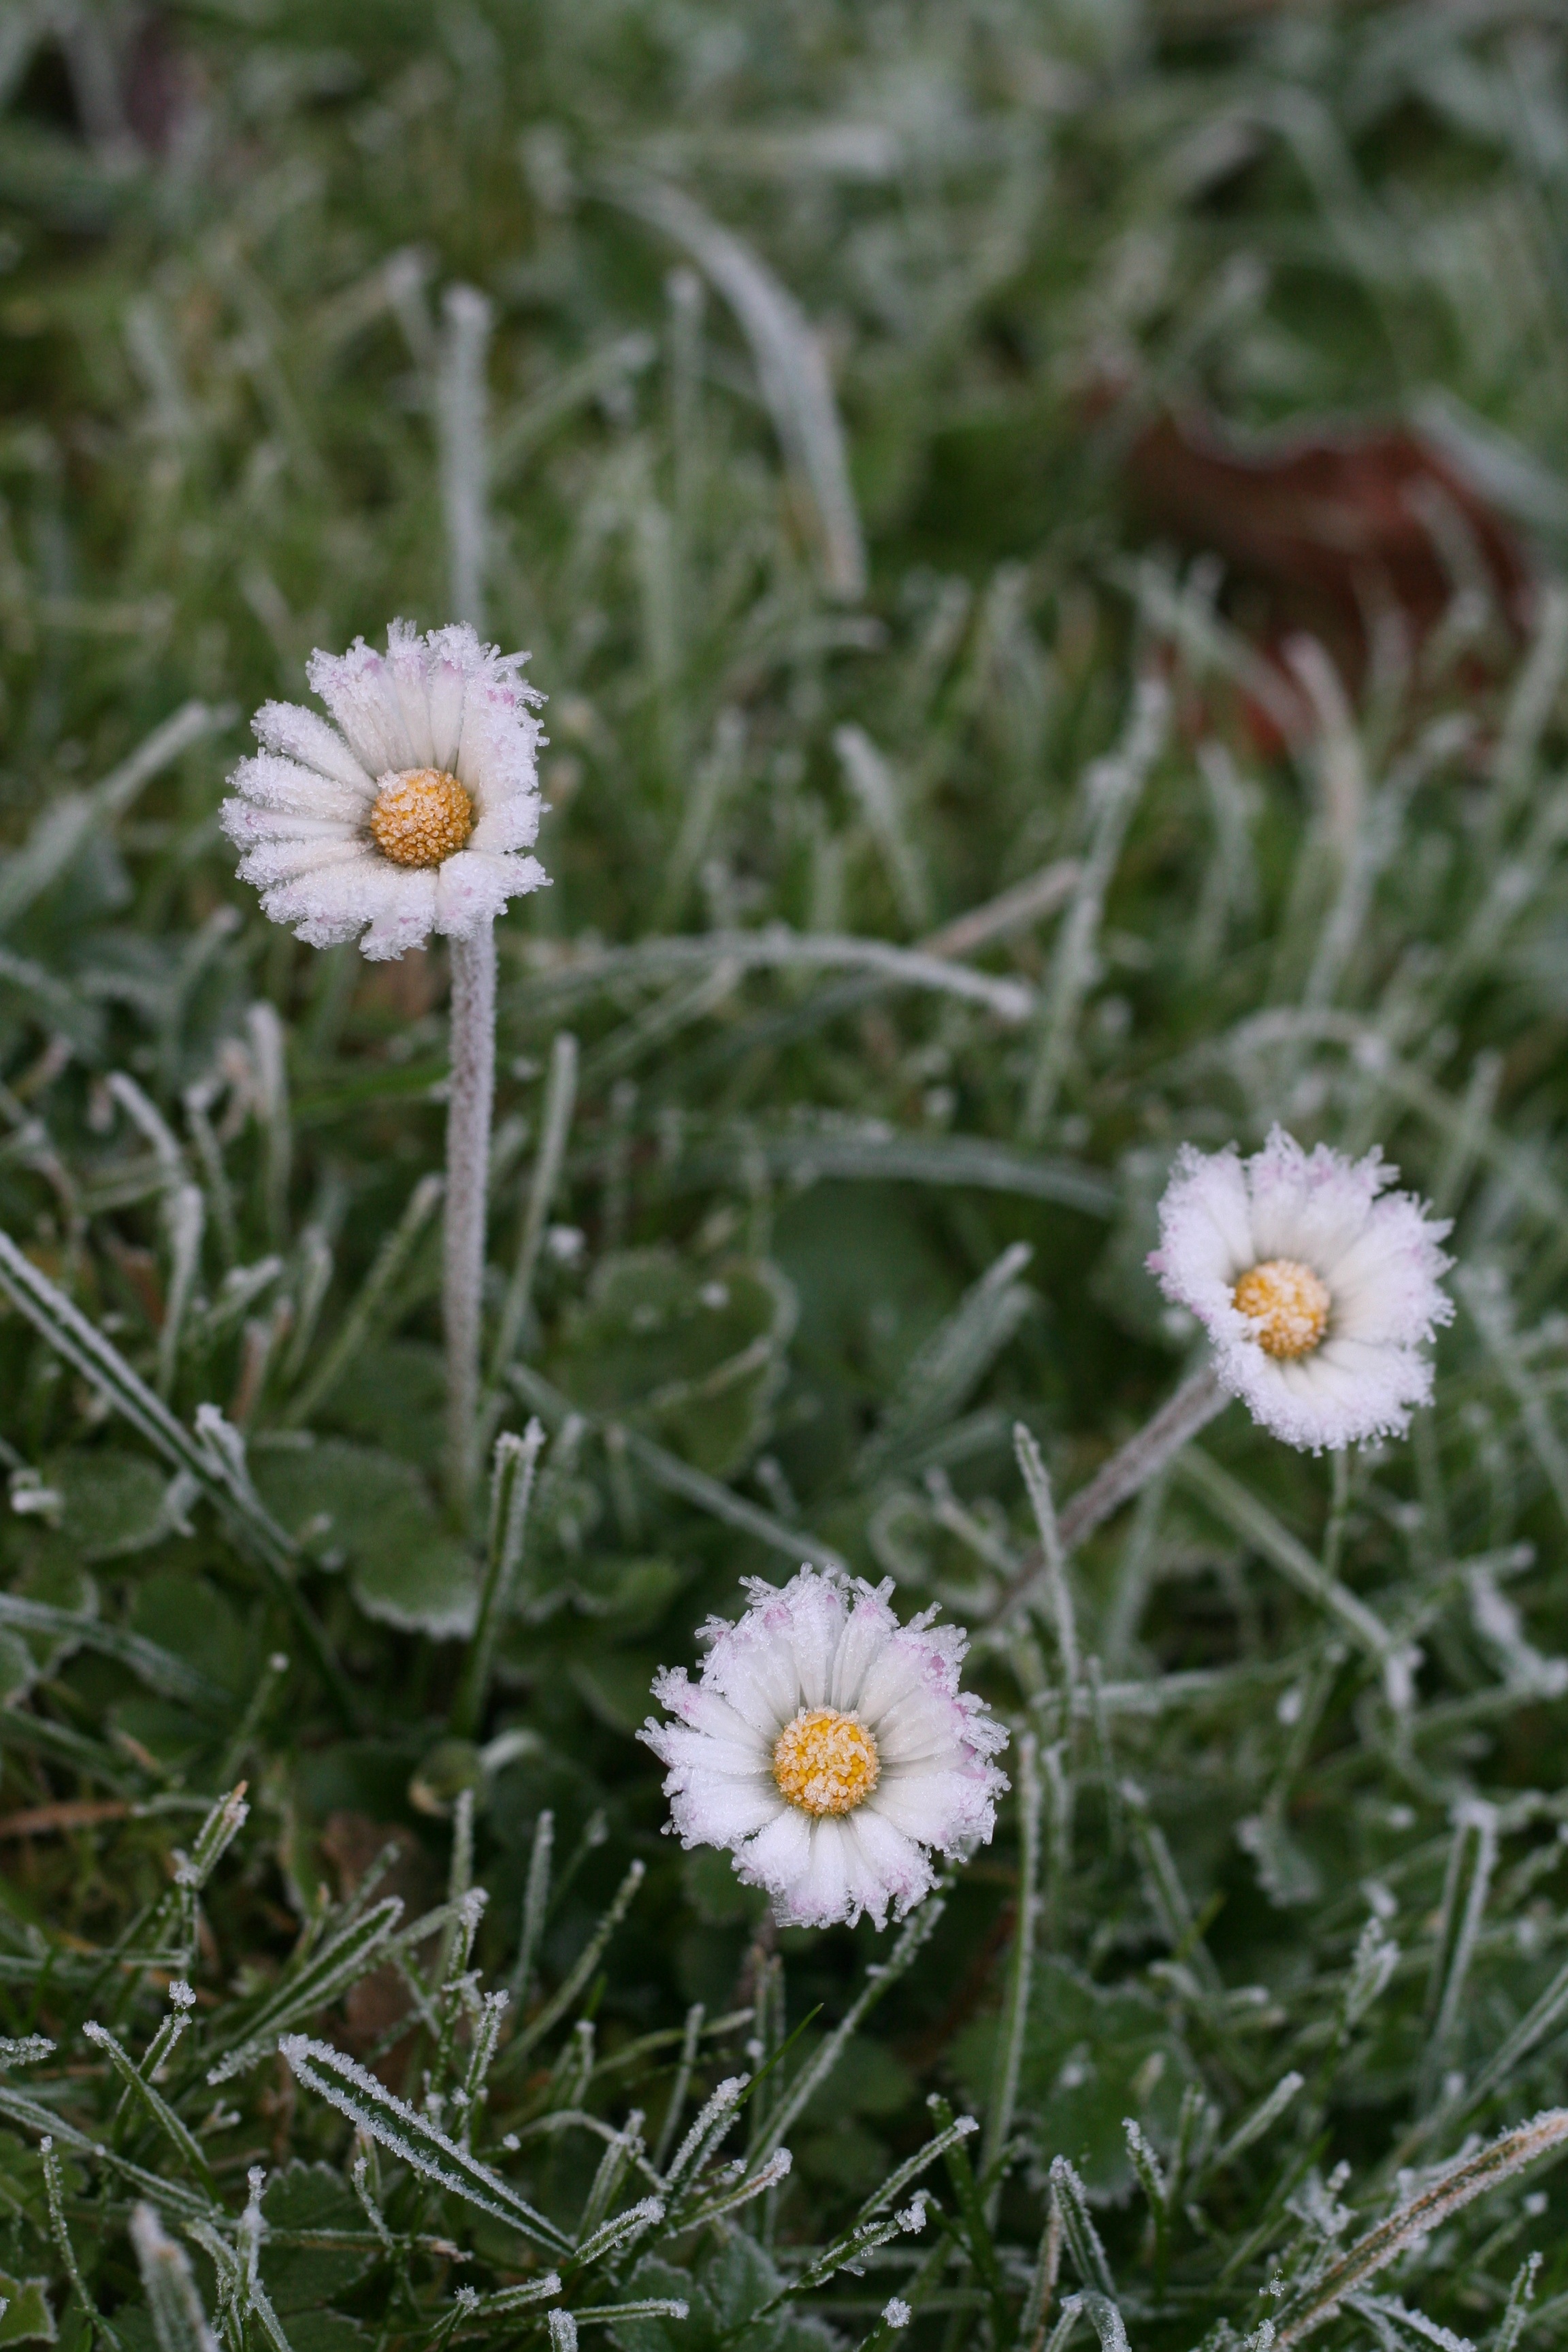
nature, grass, cold, winter, plant, field, meadow, prairie, flower, daisy, ice, herb, botany, frozen, flora, wildflower, icy, hoarfrost, macro photography, flowering plant, daisy family, blades of grass, oxeye daisy, annual plant, plant stem, land plant, chamaemelum nobile, marguerite daisy